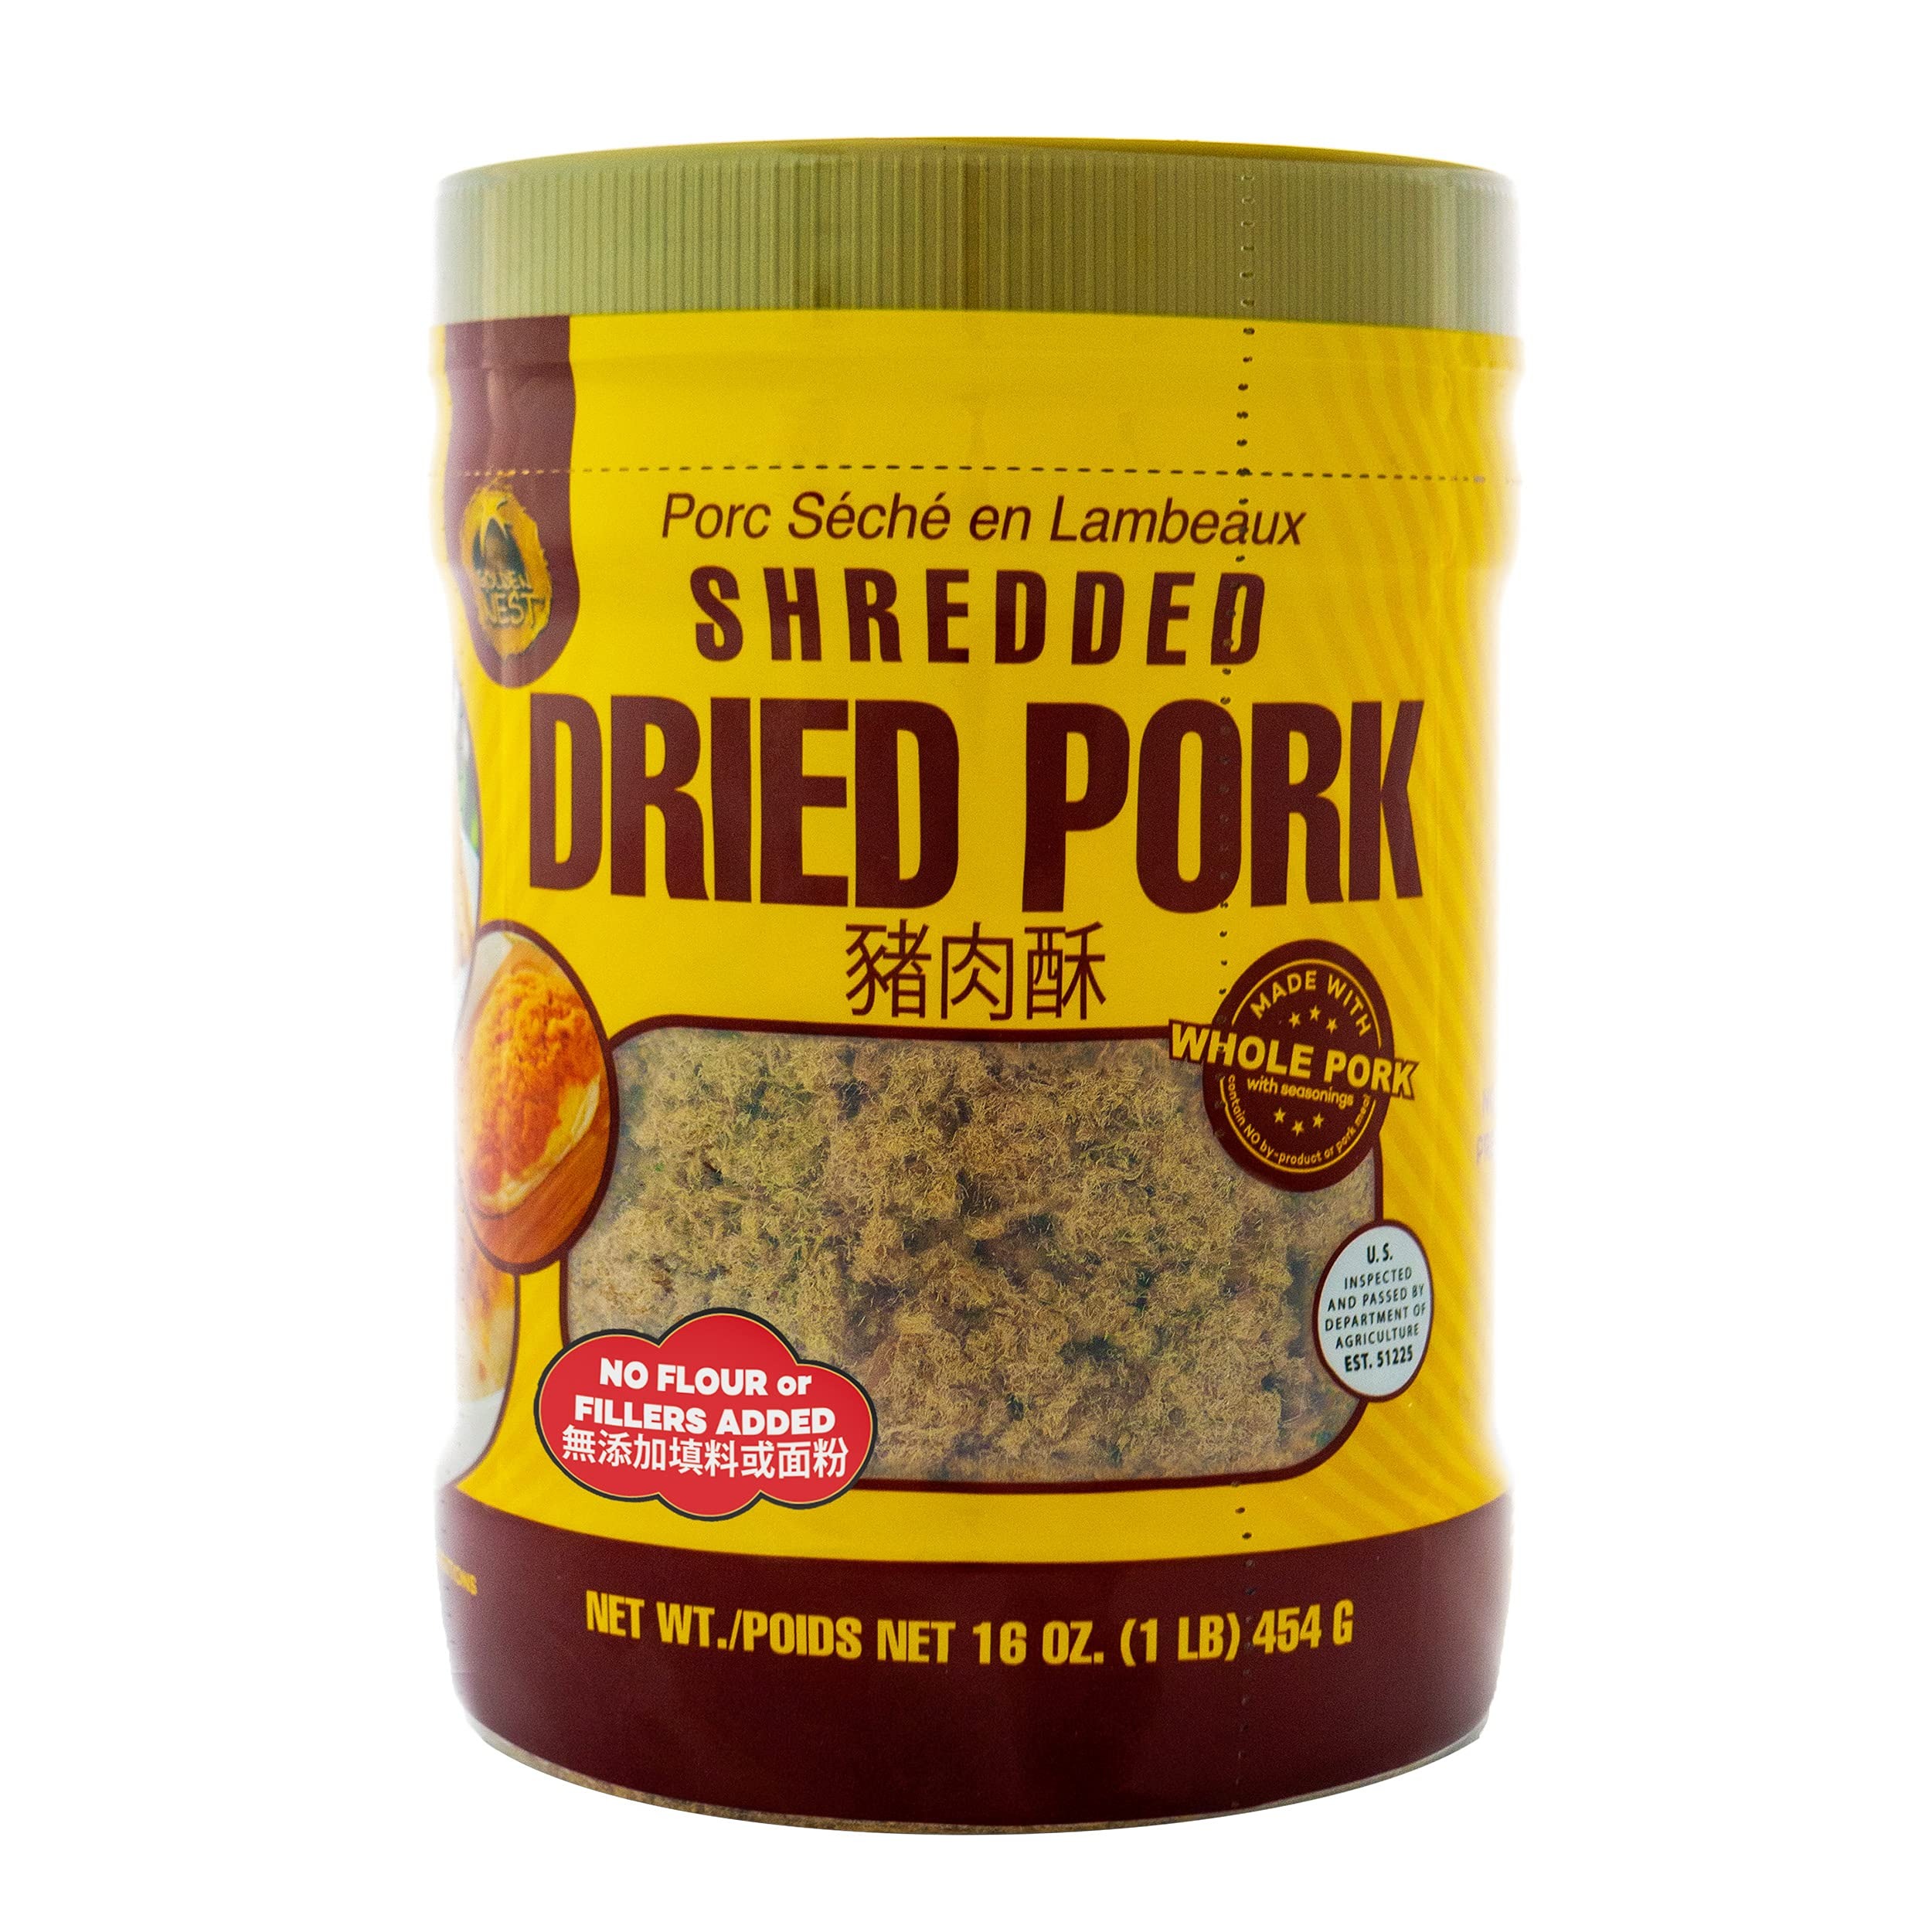
Item Name: Golden Nest Shredded Dried Pork, Made with Whole Pork, Product of USA (16 oz)
Bullet Point 1: No Flour or Fillers Added
Bullet Point 2: No M.S.G added
Bullet Point 3: No Artificial Preservatives
Bullet Point 4: Ready to Eat
Product Description: No Flour or Fillers Added No M.S.G added No Artificial Preservatives Ready to Eat
Value: 16.0
Unit: Ounce

Price: 21.99